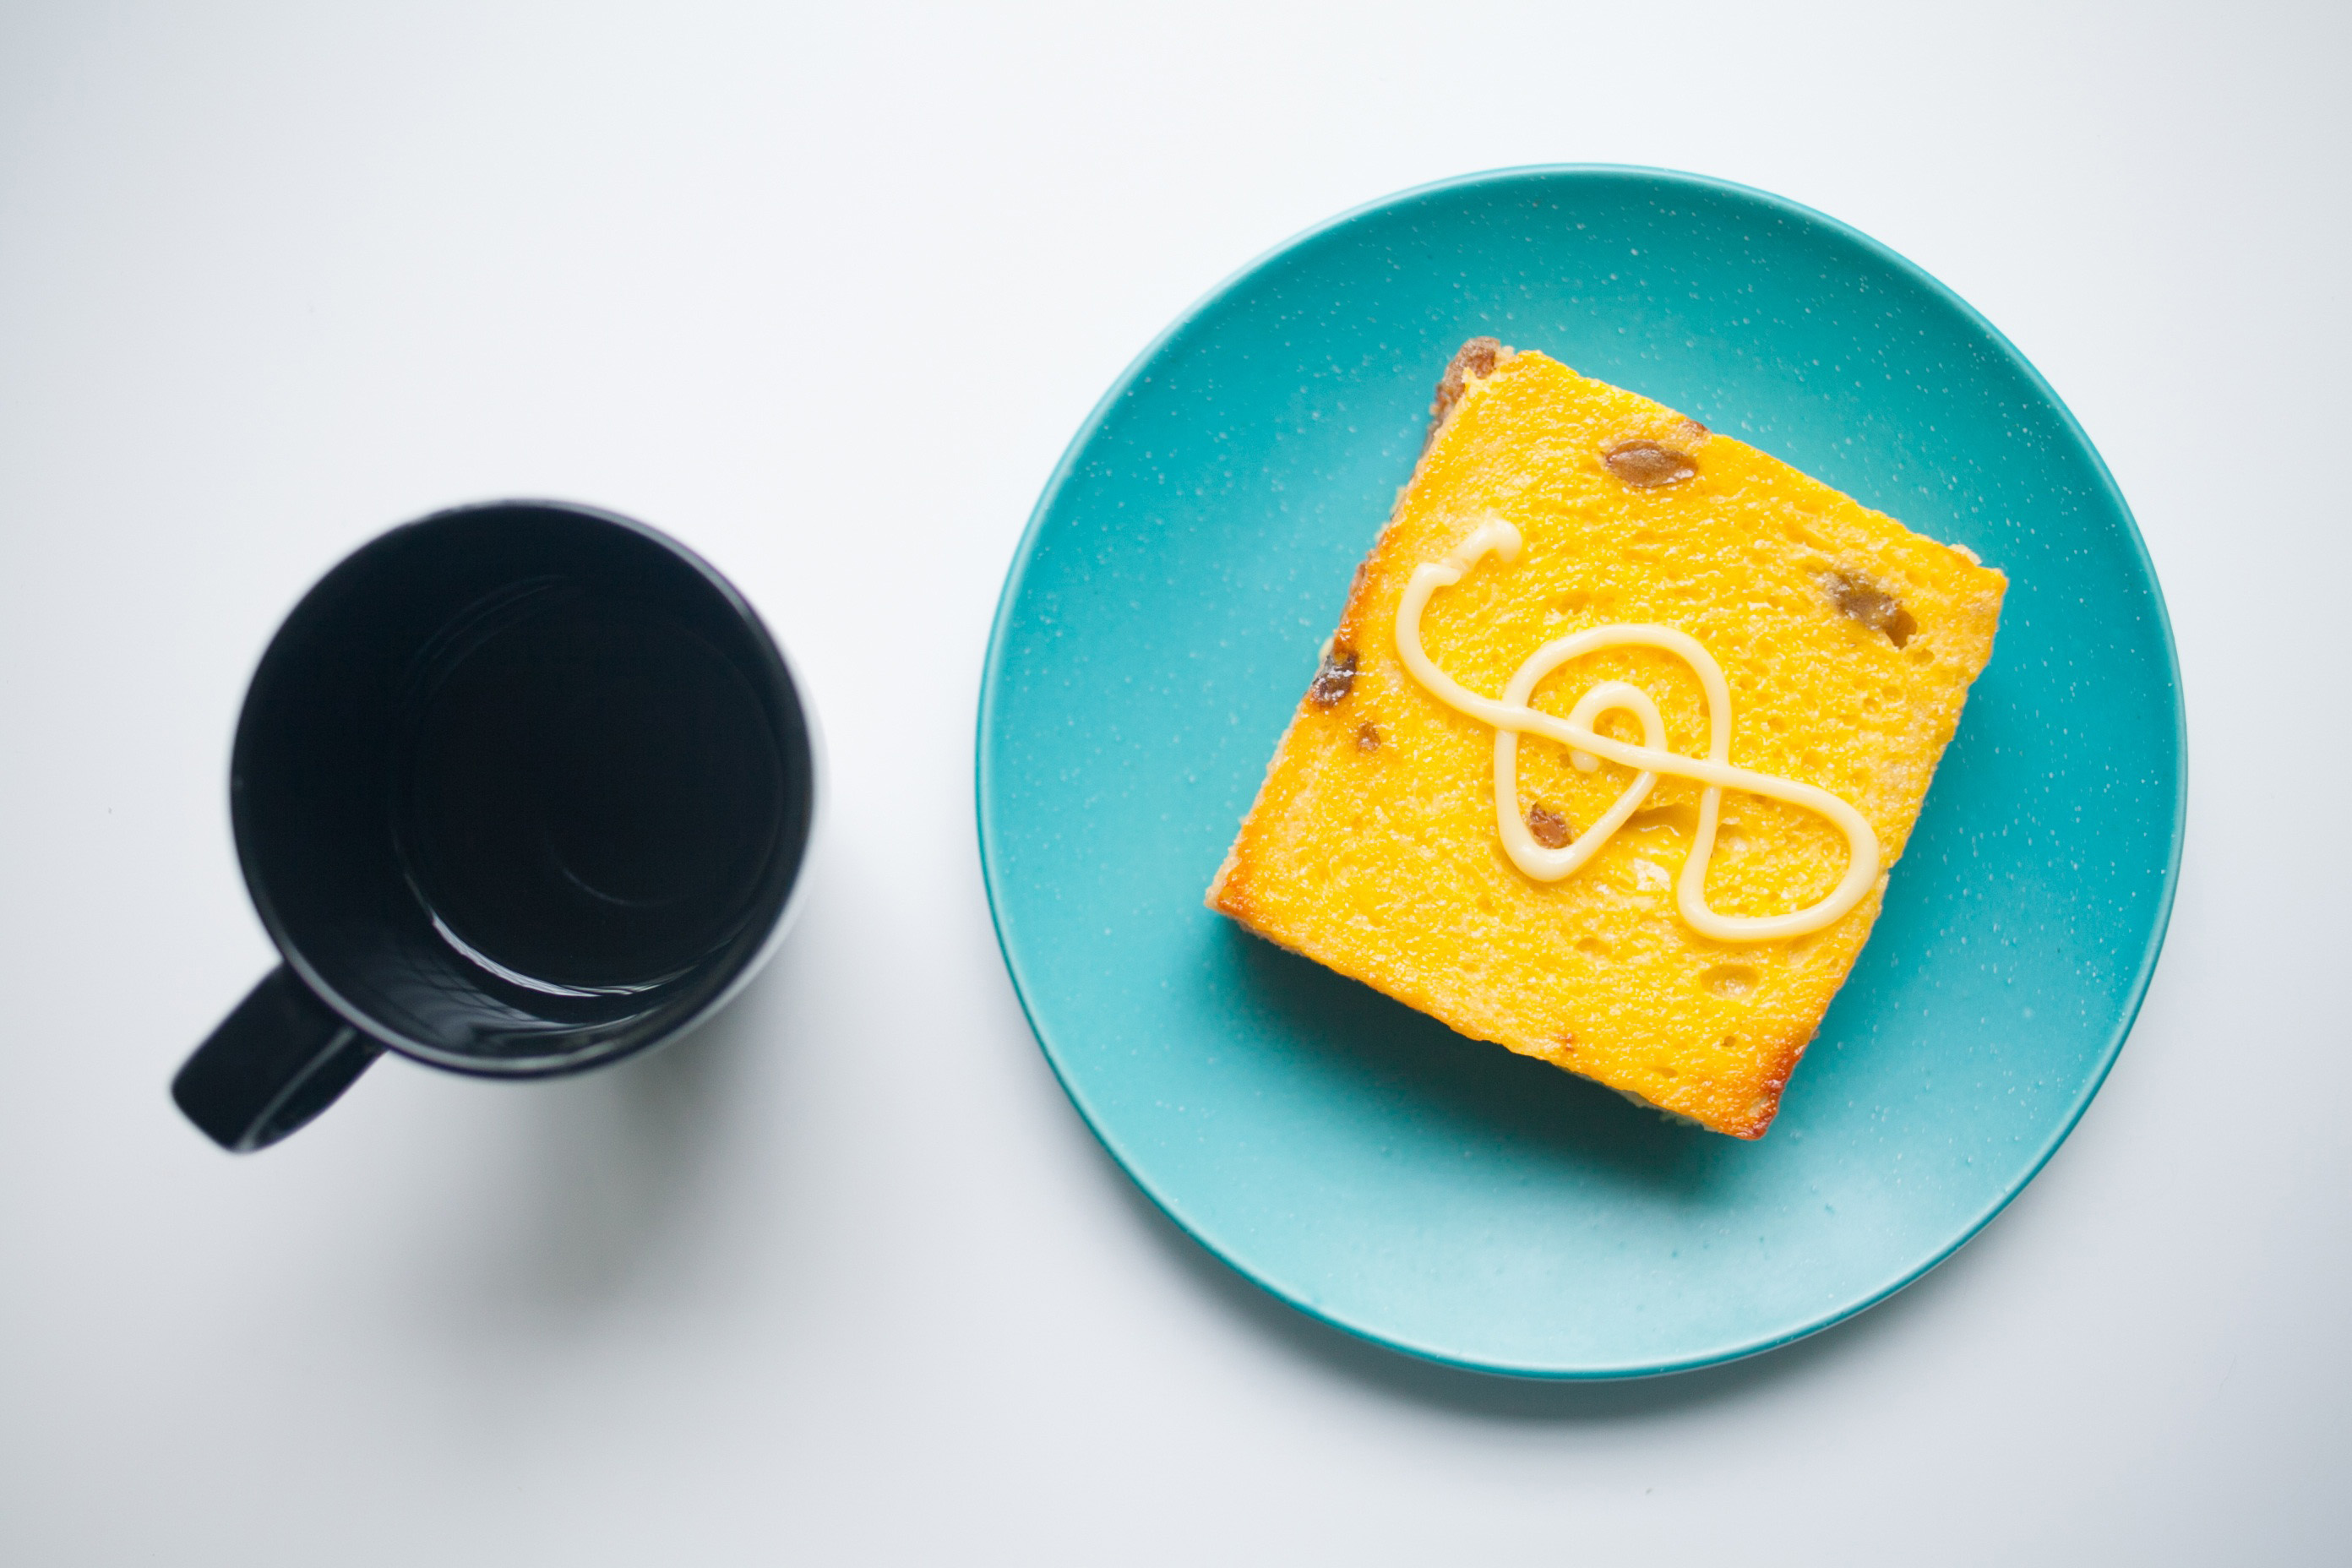
yellow, plate, circle, food, dishware